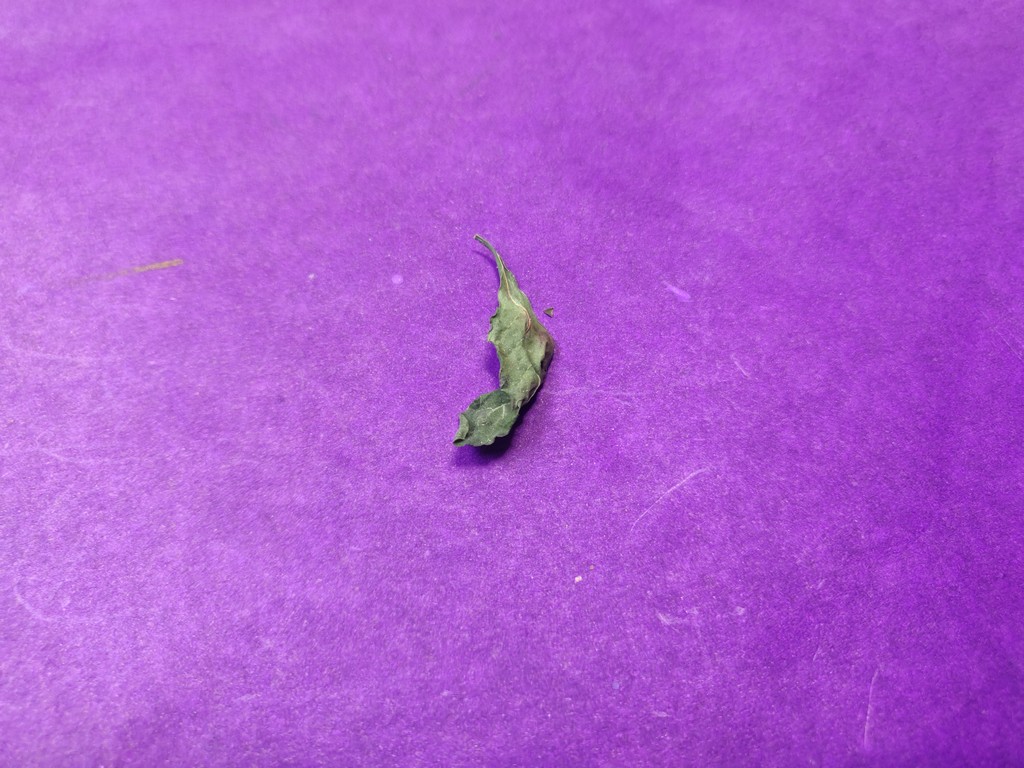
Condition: Dried
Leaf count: single
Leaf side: unknown